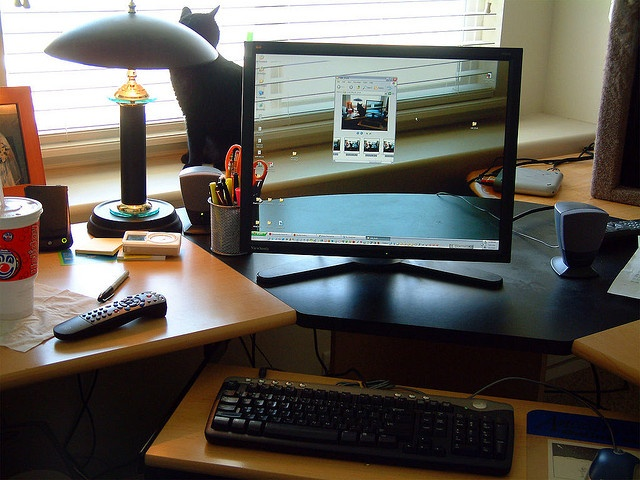
A black cat staring out the window behind a computer
The desktop computer was left running on the desk.
A computer that has a screen shot of the part of the desk that wouldl be missing
a desk top with a keyboard on it
A computer that has its background as an image of behind the monitor.